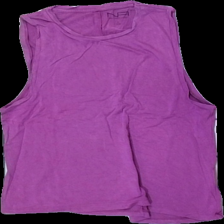
View: front
Type: Tank top
Category: Ladies
Brand: Not in the list
Brand text on label: new apparel
Colors: Purple
Material: 100% visc
Cut: Regular
Size: S
Season: All
Price range: <50
Recommended usage: Export